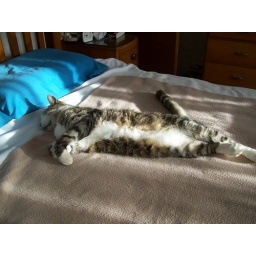
...a cat on the bed in the sun with the electric blanket on. Paws crossed and tail at right-angles.